Aldus PageMaker

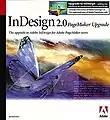
The box cover for the InDesign 2 upgrade from PageMaker. This software was the successor to PageMaker.

Development of PageMaker had flagged in the later years at Aldus and, by 1998, PageMaker had lost almost the entire professional market to the comparatively feature-rich QuarkXPress 3.3, released in 1992, and 4.0, released in 1996. Quark stated its intention to buy out Adobe and to divest the combined company of PageMaker to avoid anti-trust issues. Adobe rebuffed the offer and instead continued to work on a new page layout application code-named "Shuksan" (later "K2"), originally started by Aldus, openly planned and positioned as a "Quark killer". This was released as Adobe InDesign 1.0 in 1999.